2nd Magritte Awards

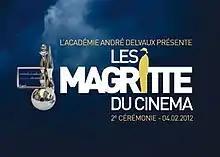
Official poster

The 2nd Magritte Awards ceremony, presented by the Académie André Delvaux, honored the best films of 2011 in Belgium and took place on February 4, 2012, at the Square in the historic site of Mont des Arts, Brussels beginning at 7:45 p.m. CET. During the ceremony, the Académie André Delvaux presented Magritte Awards in 21 categories. The ceremony was televised in Belgium by BeTV. Film director Bertrand Tavernier presided the ceremony, while actress Helena Noguerra hosted the show for the second time.